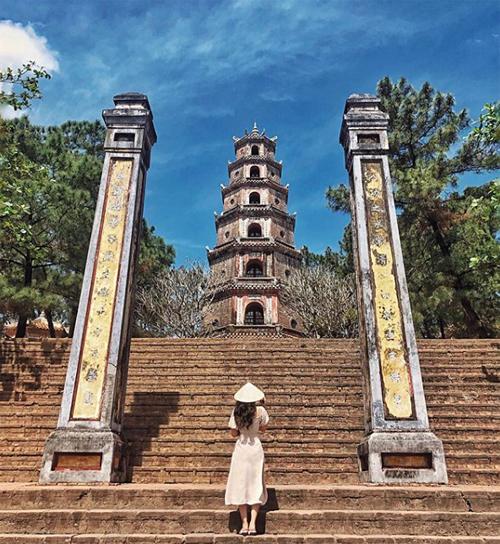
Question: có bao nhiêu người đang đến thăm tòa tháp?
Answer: một người